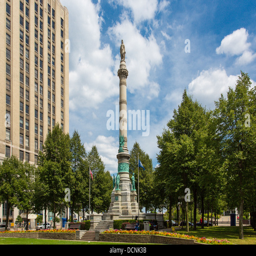
monument , titled soldiers and sailors in the city